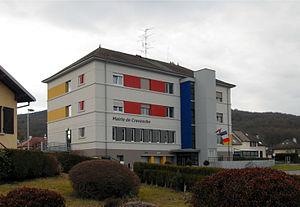
La mairie de Cravanche
Cravanche est une commune française située dans le département du Territoire de Belfort en région Bourgogne-Franche-Comté. Ses habitants sont appelés les Cravanchois.